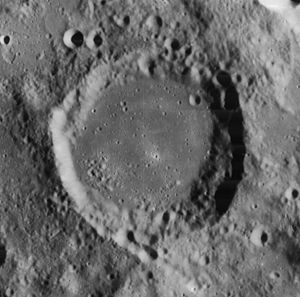
Abulfeda (månekrater)
Abulfeda er et gammelt nedslagskrater på Månen, som ligger i det centrale højland på Månens forside. Det er opkaldt efter den kurdiske prins og historiker Ismael Abul-fida.